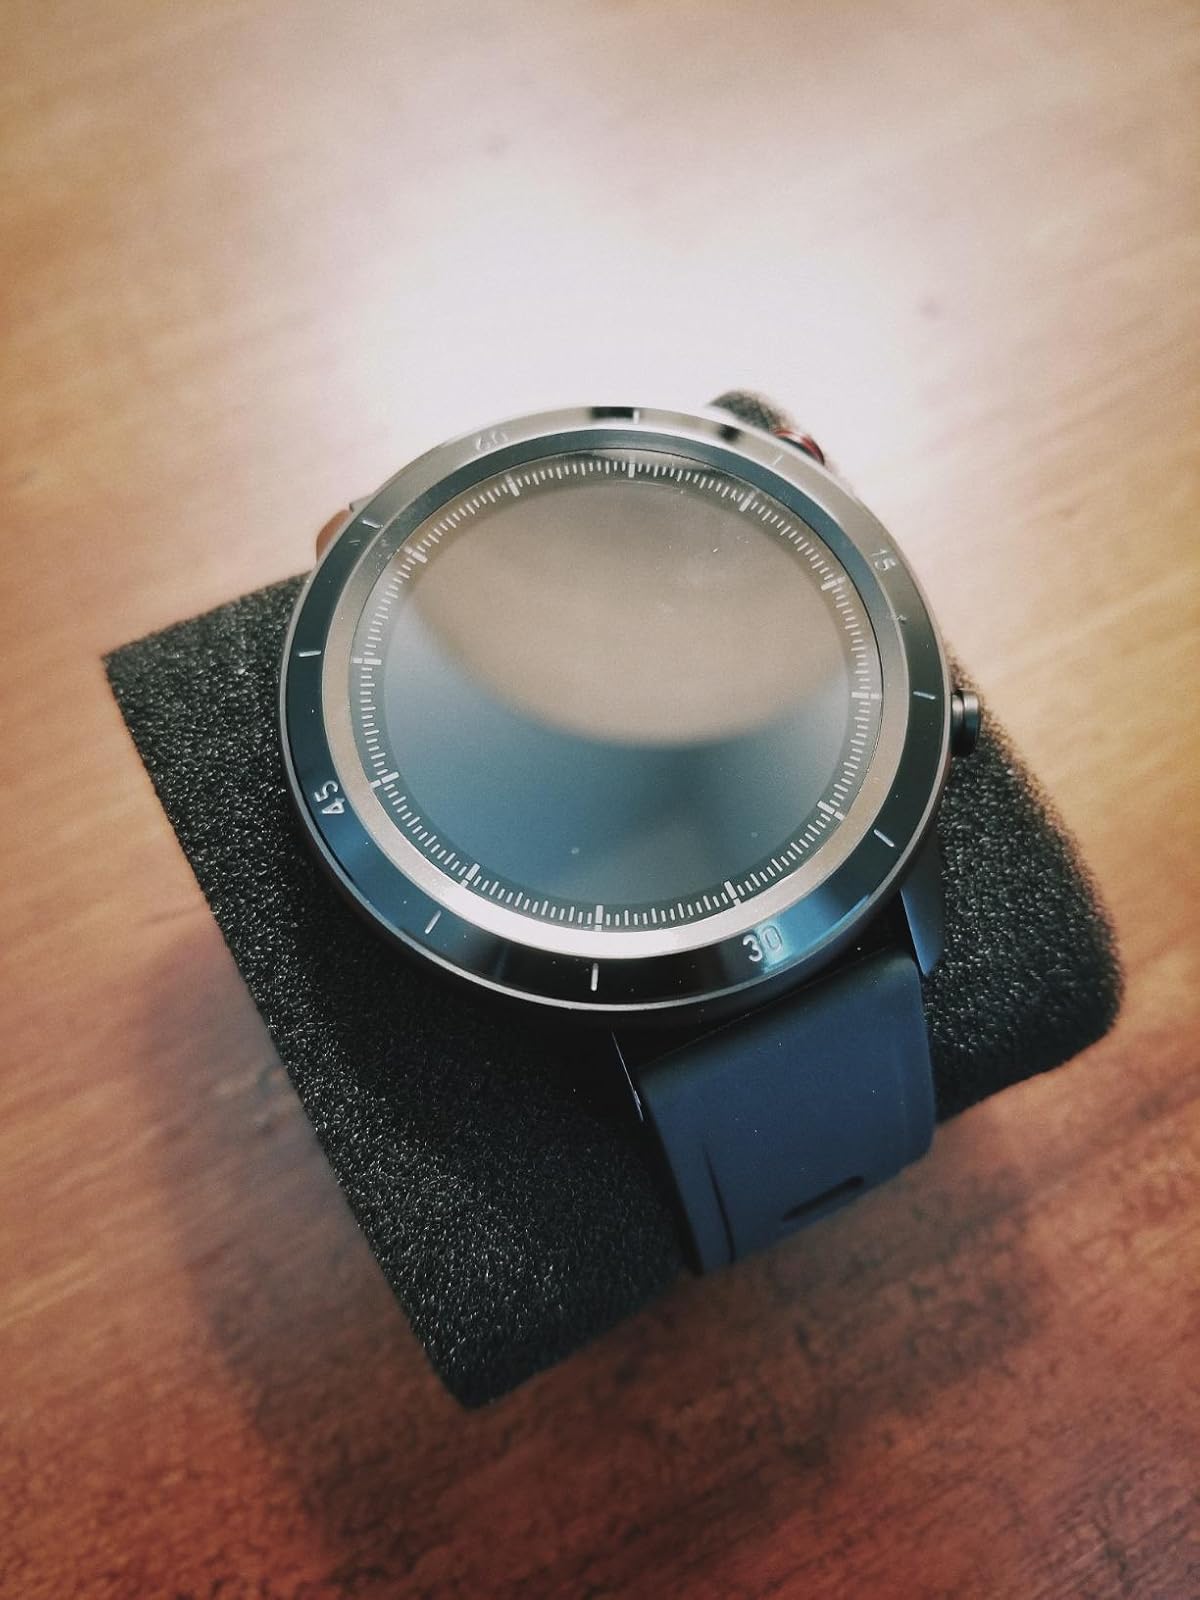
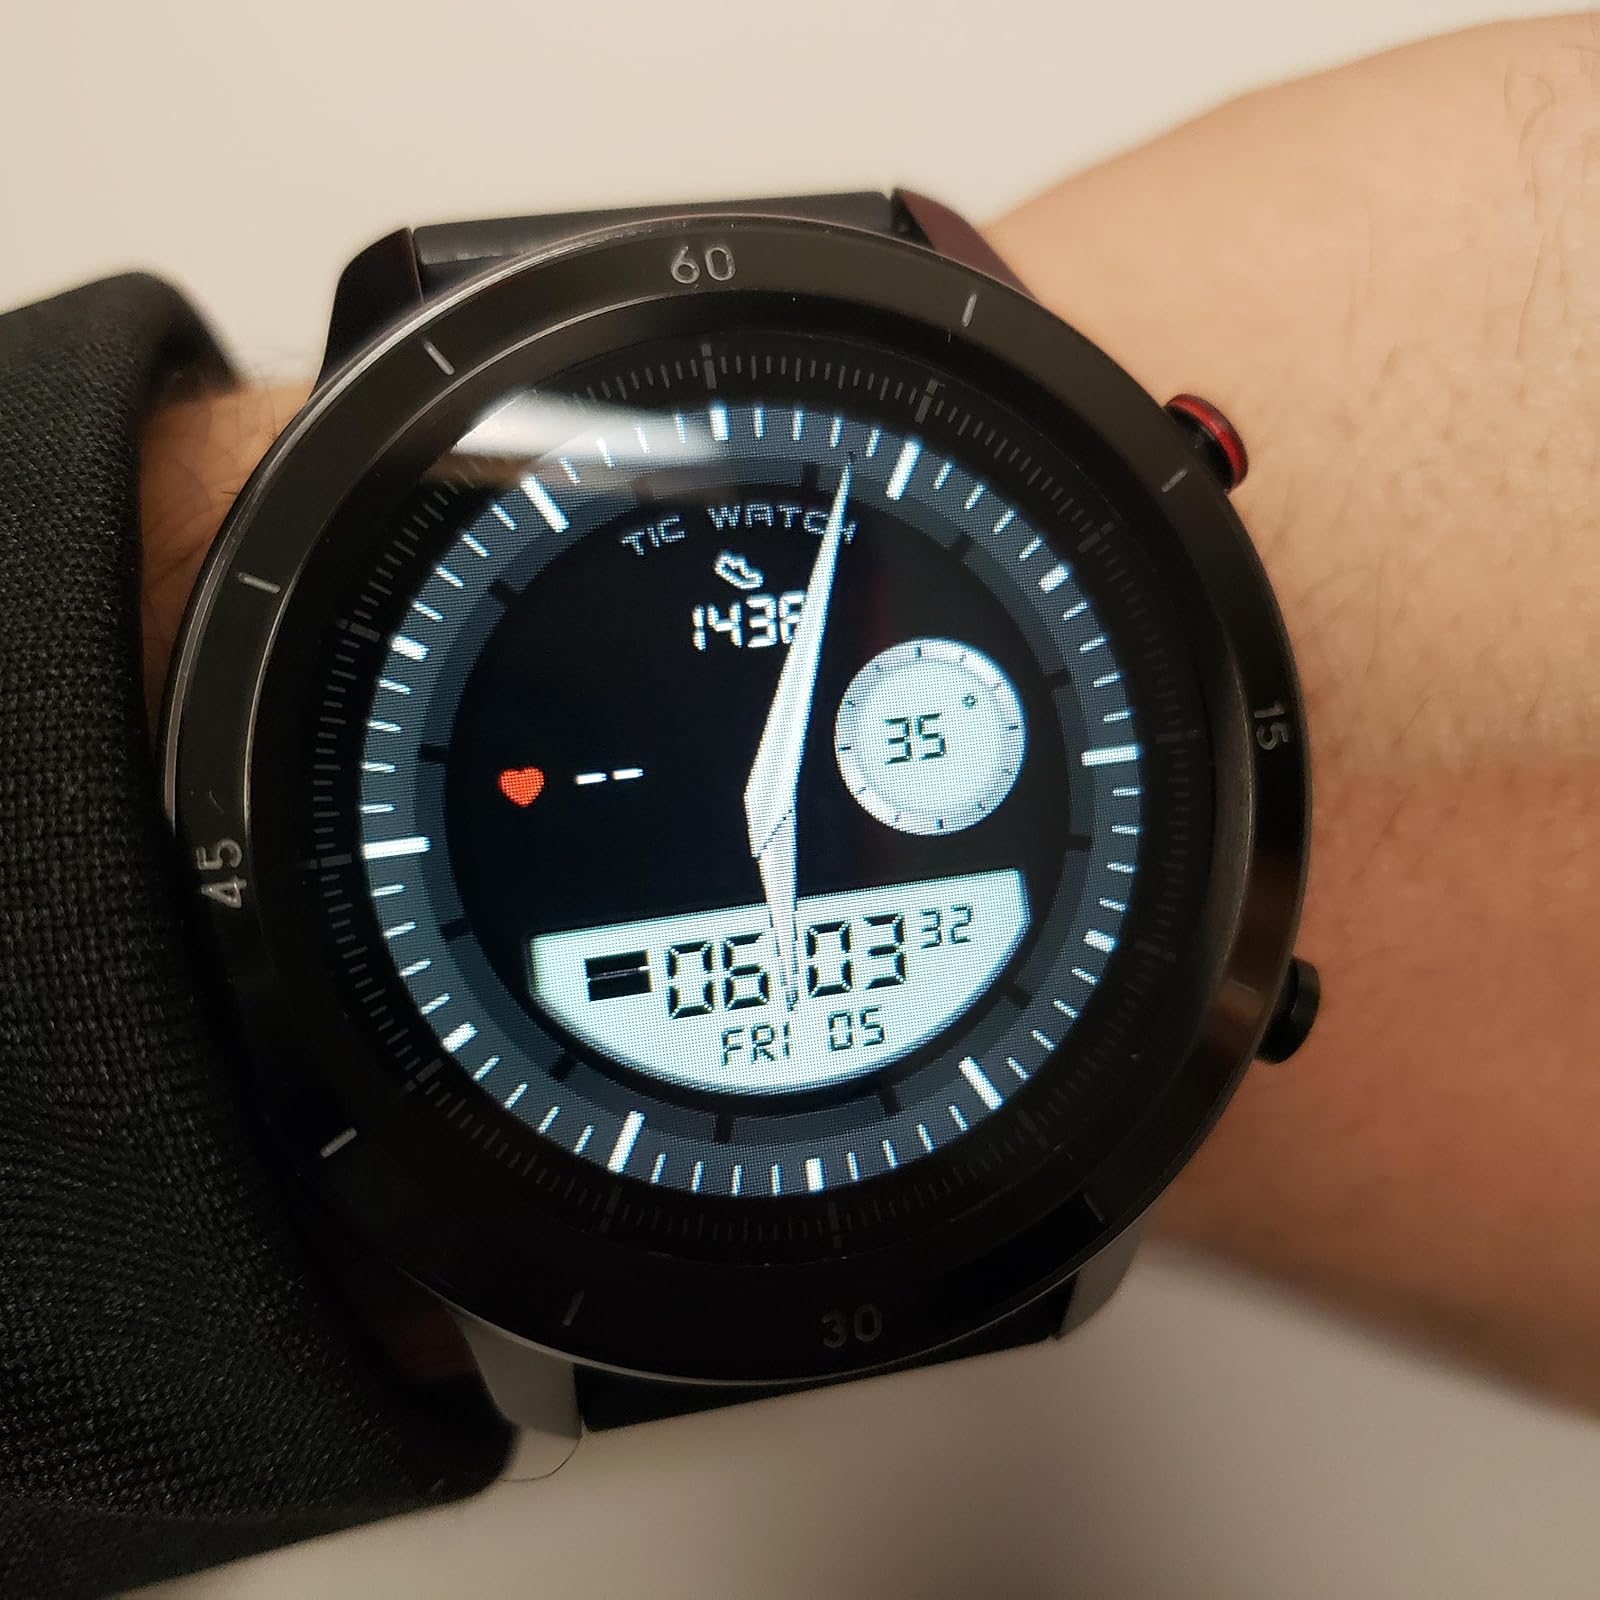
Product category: smartwatch
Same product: yes